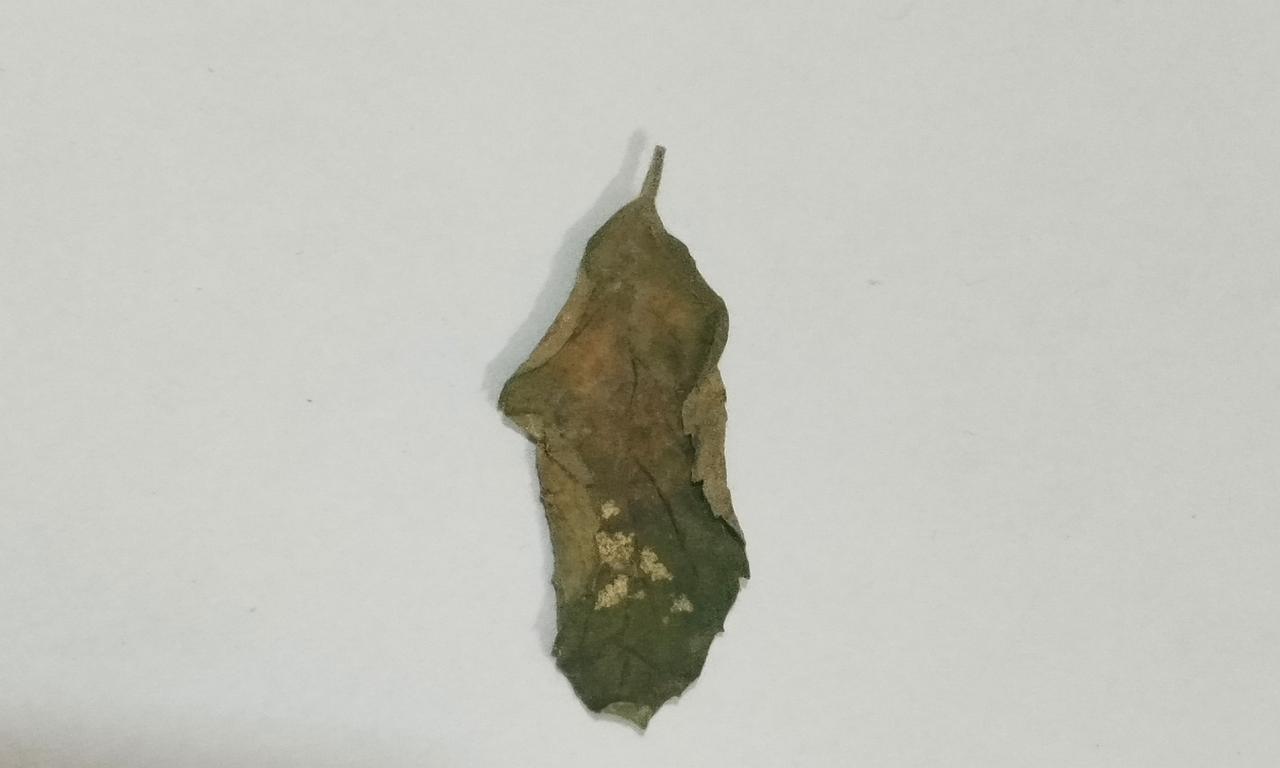
Label: Dried